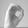
ASL letter: O